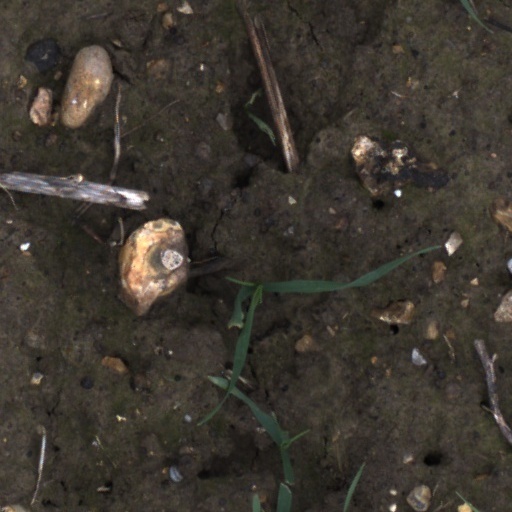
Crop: wheat